Right Wing Death Squad

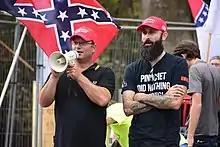
Jeremy Bertino wearing a T-shirt with "RWDS" and "Pinochet Did Nothing Wrong" slogan, 2019, Pittsboro

Right Wing Death Squad, often abbreviated to RWDS, is a slogan used in the 21st century by far-right Americans. The term was first used in the 1970s to describe Latin American paramilitaries who targeted their left-wing opponents.